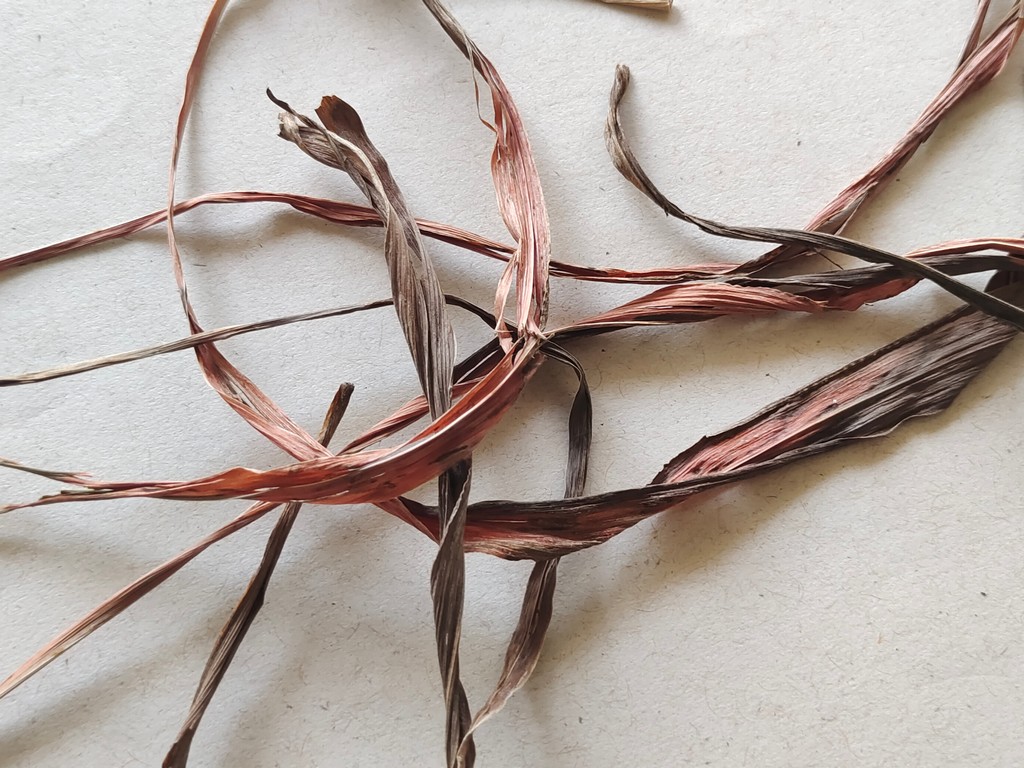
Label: Dried